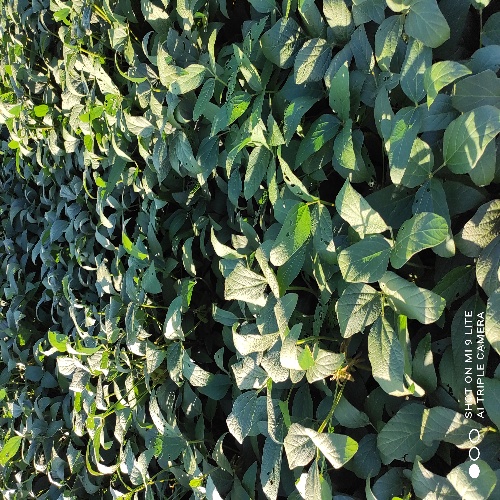
Label: Diabrotica_speciosa